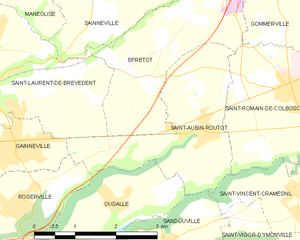
Carte des communes françaises Saint-Aubin-Routot